Léonard Autié

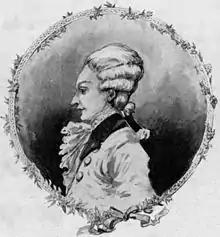
Léonard-Alexis Autié, 1905 sketch by unknown

Léonard-Alexis Autié, also Autier (c. 1751 – 20 March 1820), often referred to simply as Monsieur Léonard, was the favourite hairdresser of Queen Marie Antoinette and in 1788–1789 founded the Théâtre de Monsieur, "the first resident theatre in France to produce a year-round repertory of Italian opera."